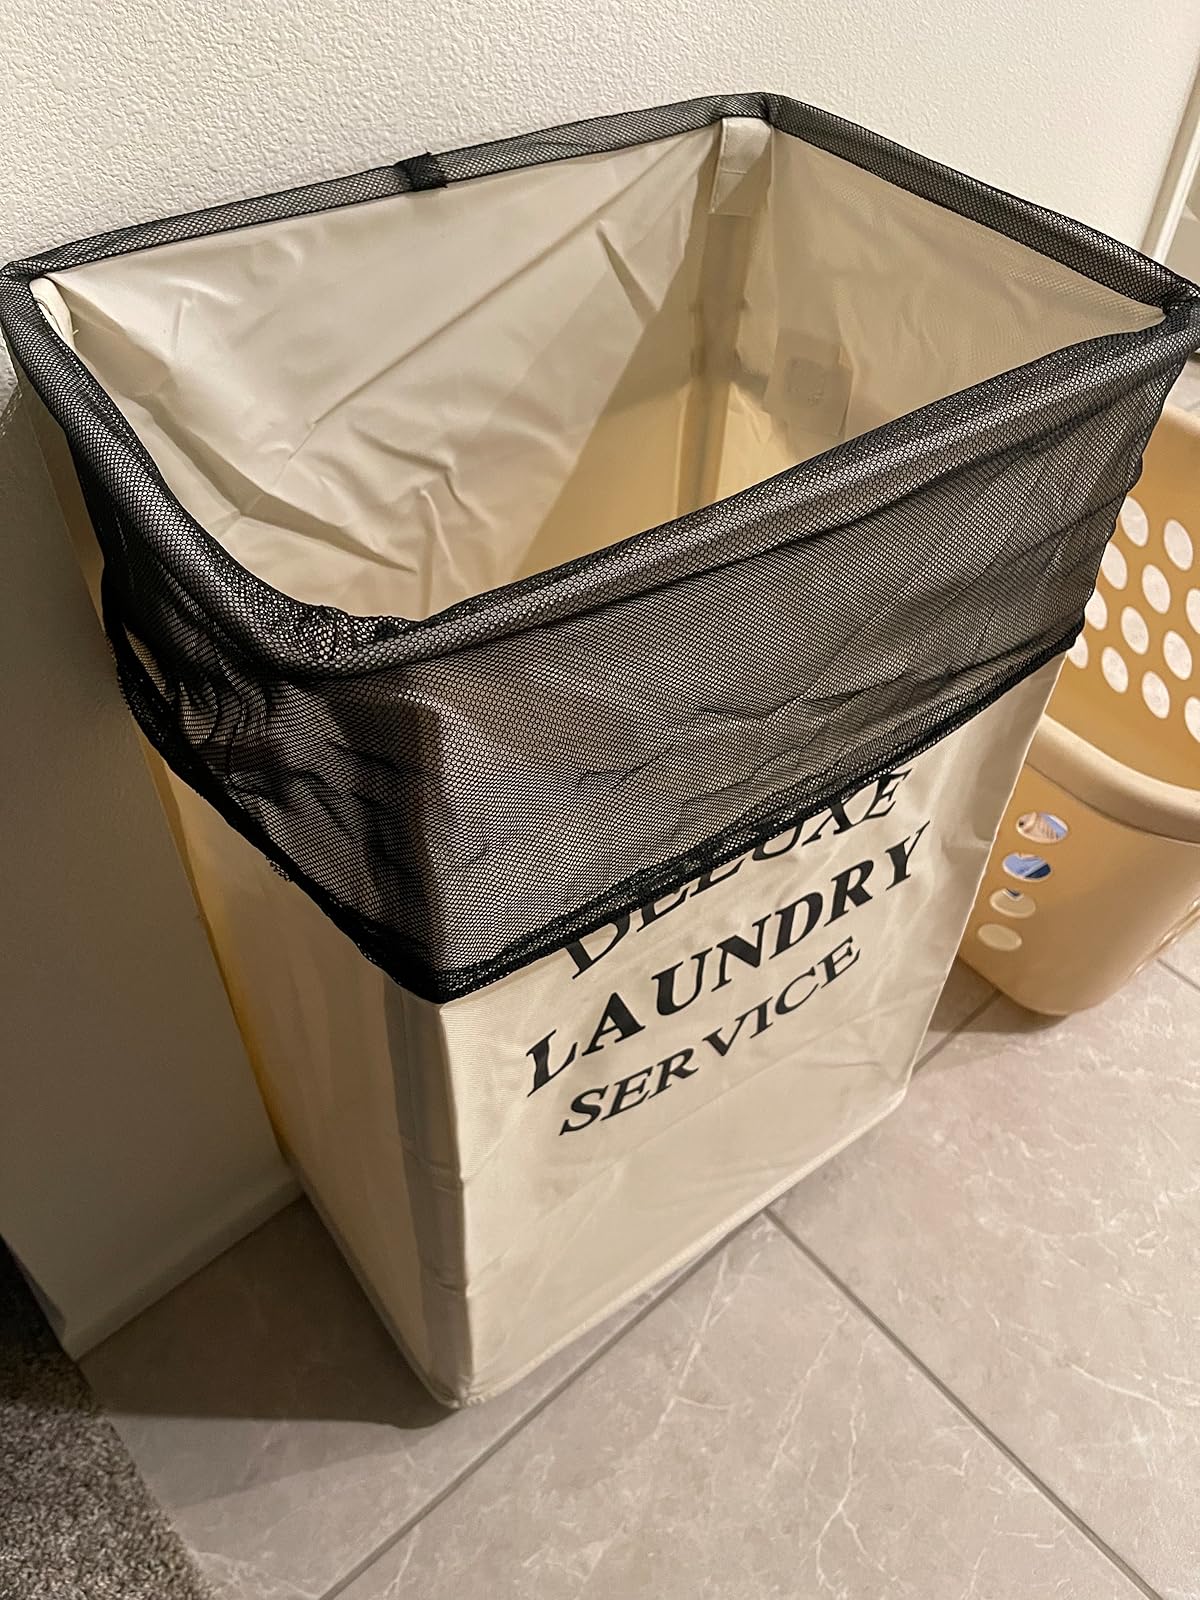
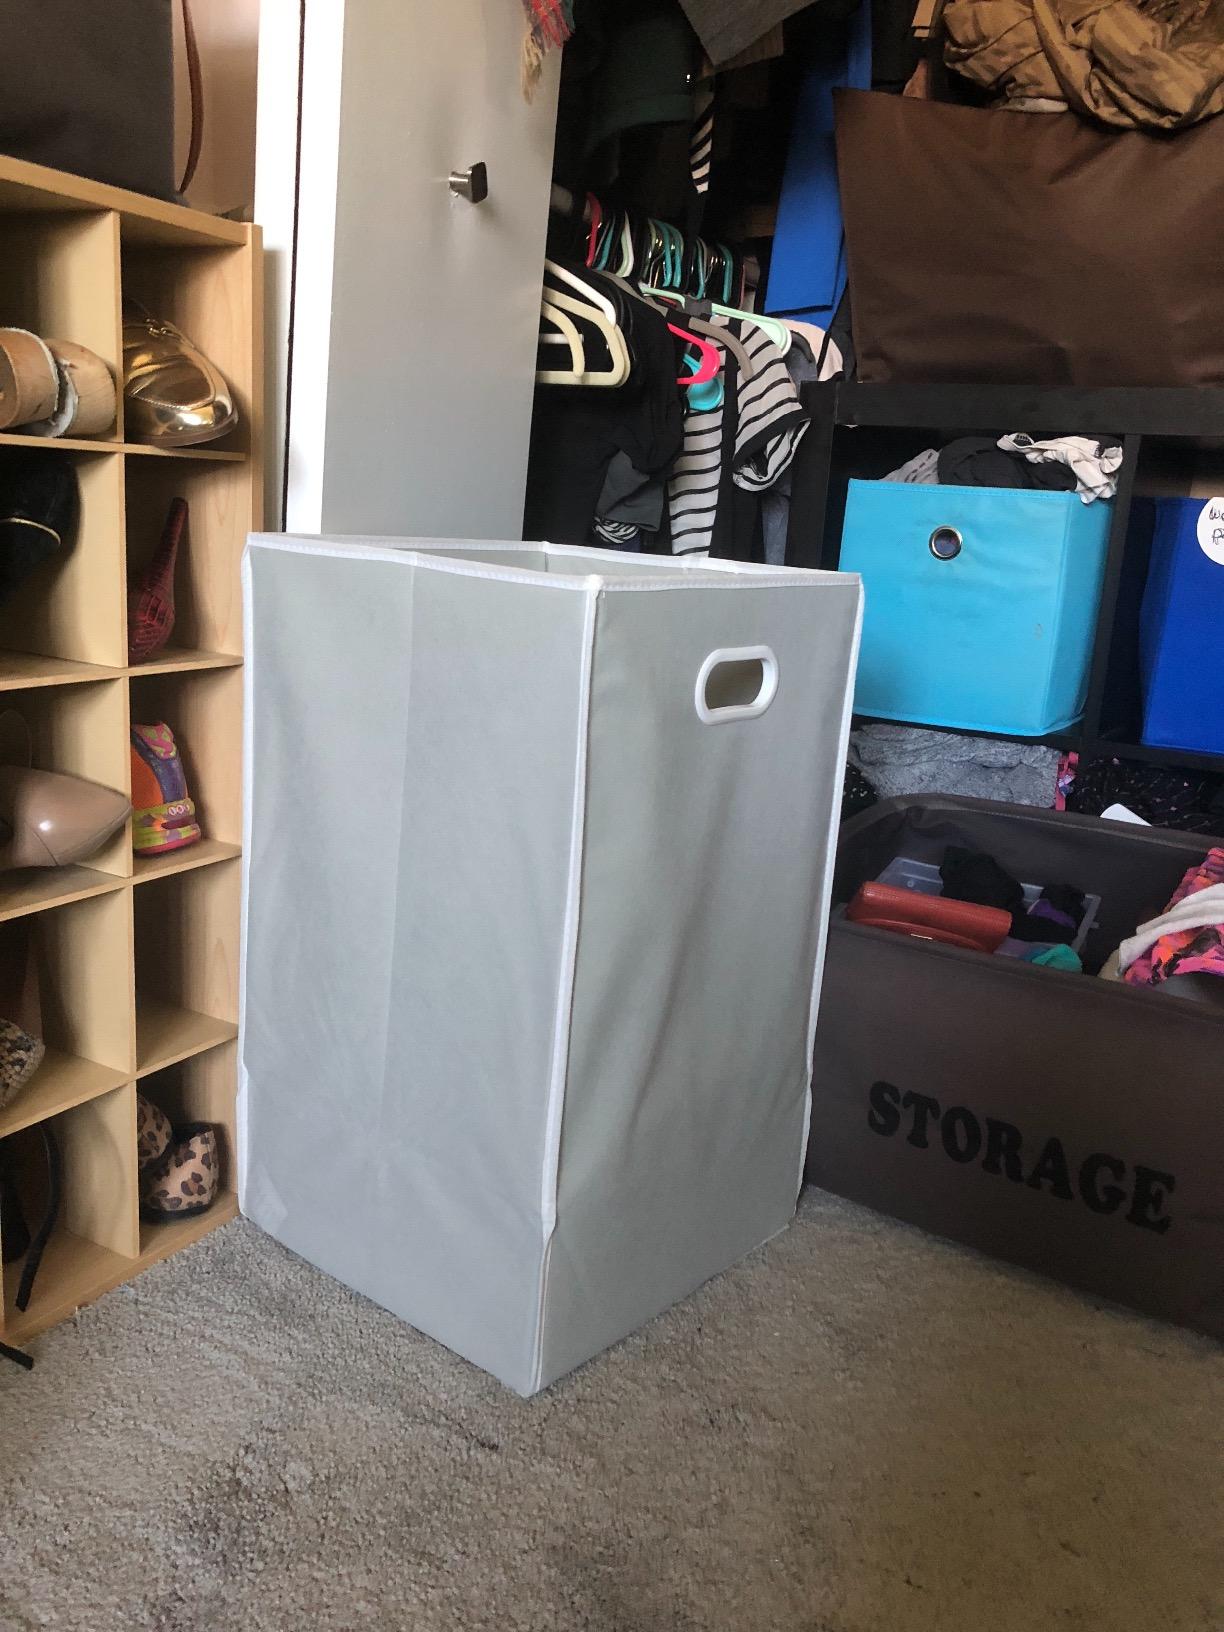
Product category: items_hamper
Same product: no